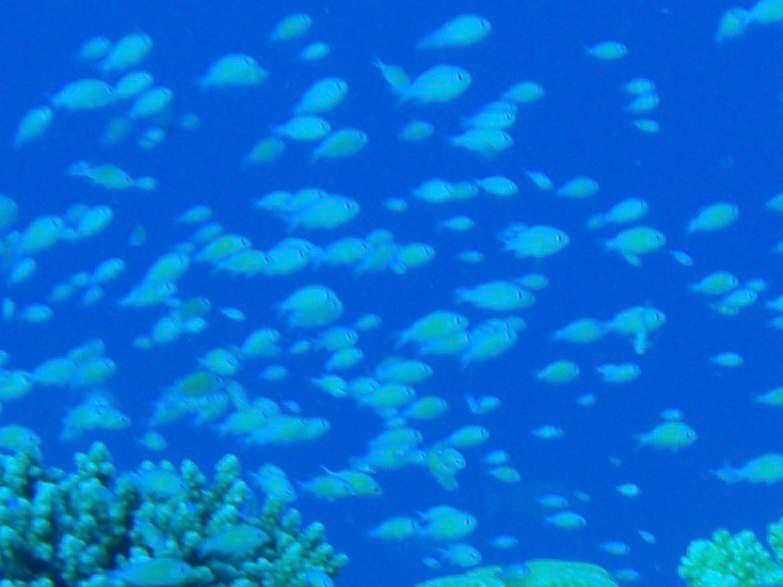
Chromis viridis (Blue-green Chromis)